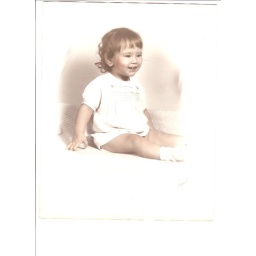
Bebie in white dress 16 months